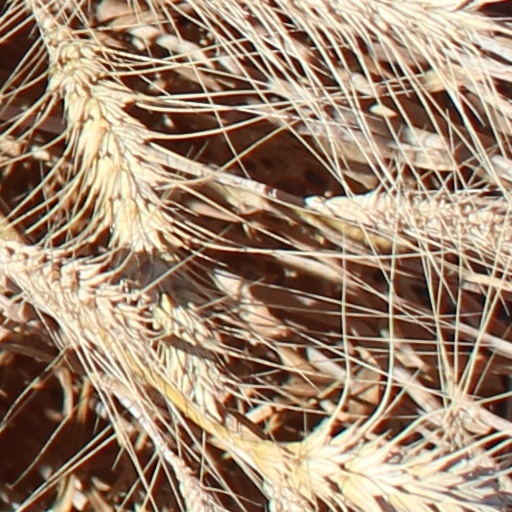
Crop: wheat